Blue Quran

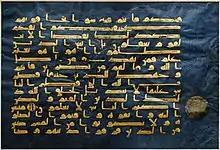
Leaf from the "Blue Quran" showing Sura 30: 28–32, Metropolitan Museum of Art, New York.

The Blue Quran (Arabic: الْمُصْحَف الْأَزْرَق, "al-Muṣḥaf al-′Azraq") is an early Quranic manuscript written in Kufic script. The dating, location of origin, and patron of the Blue Quran are unknown and have been the subject of academic debate, though it is generally accepted that the manuscript was produced in the late 9th to mid-10th century in either Kairouan, Tunisia or Cordoba in Umayyad Spain. The manuscript is among the most famous works of Islamic calligraphy, notable for its gold lettering on a rare indigo-colored parchment.